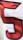
Number: 5